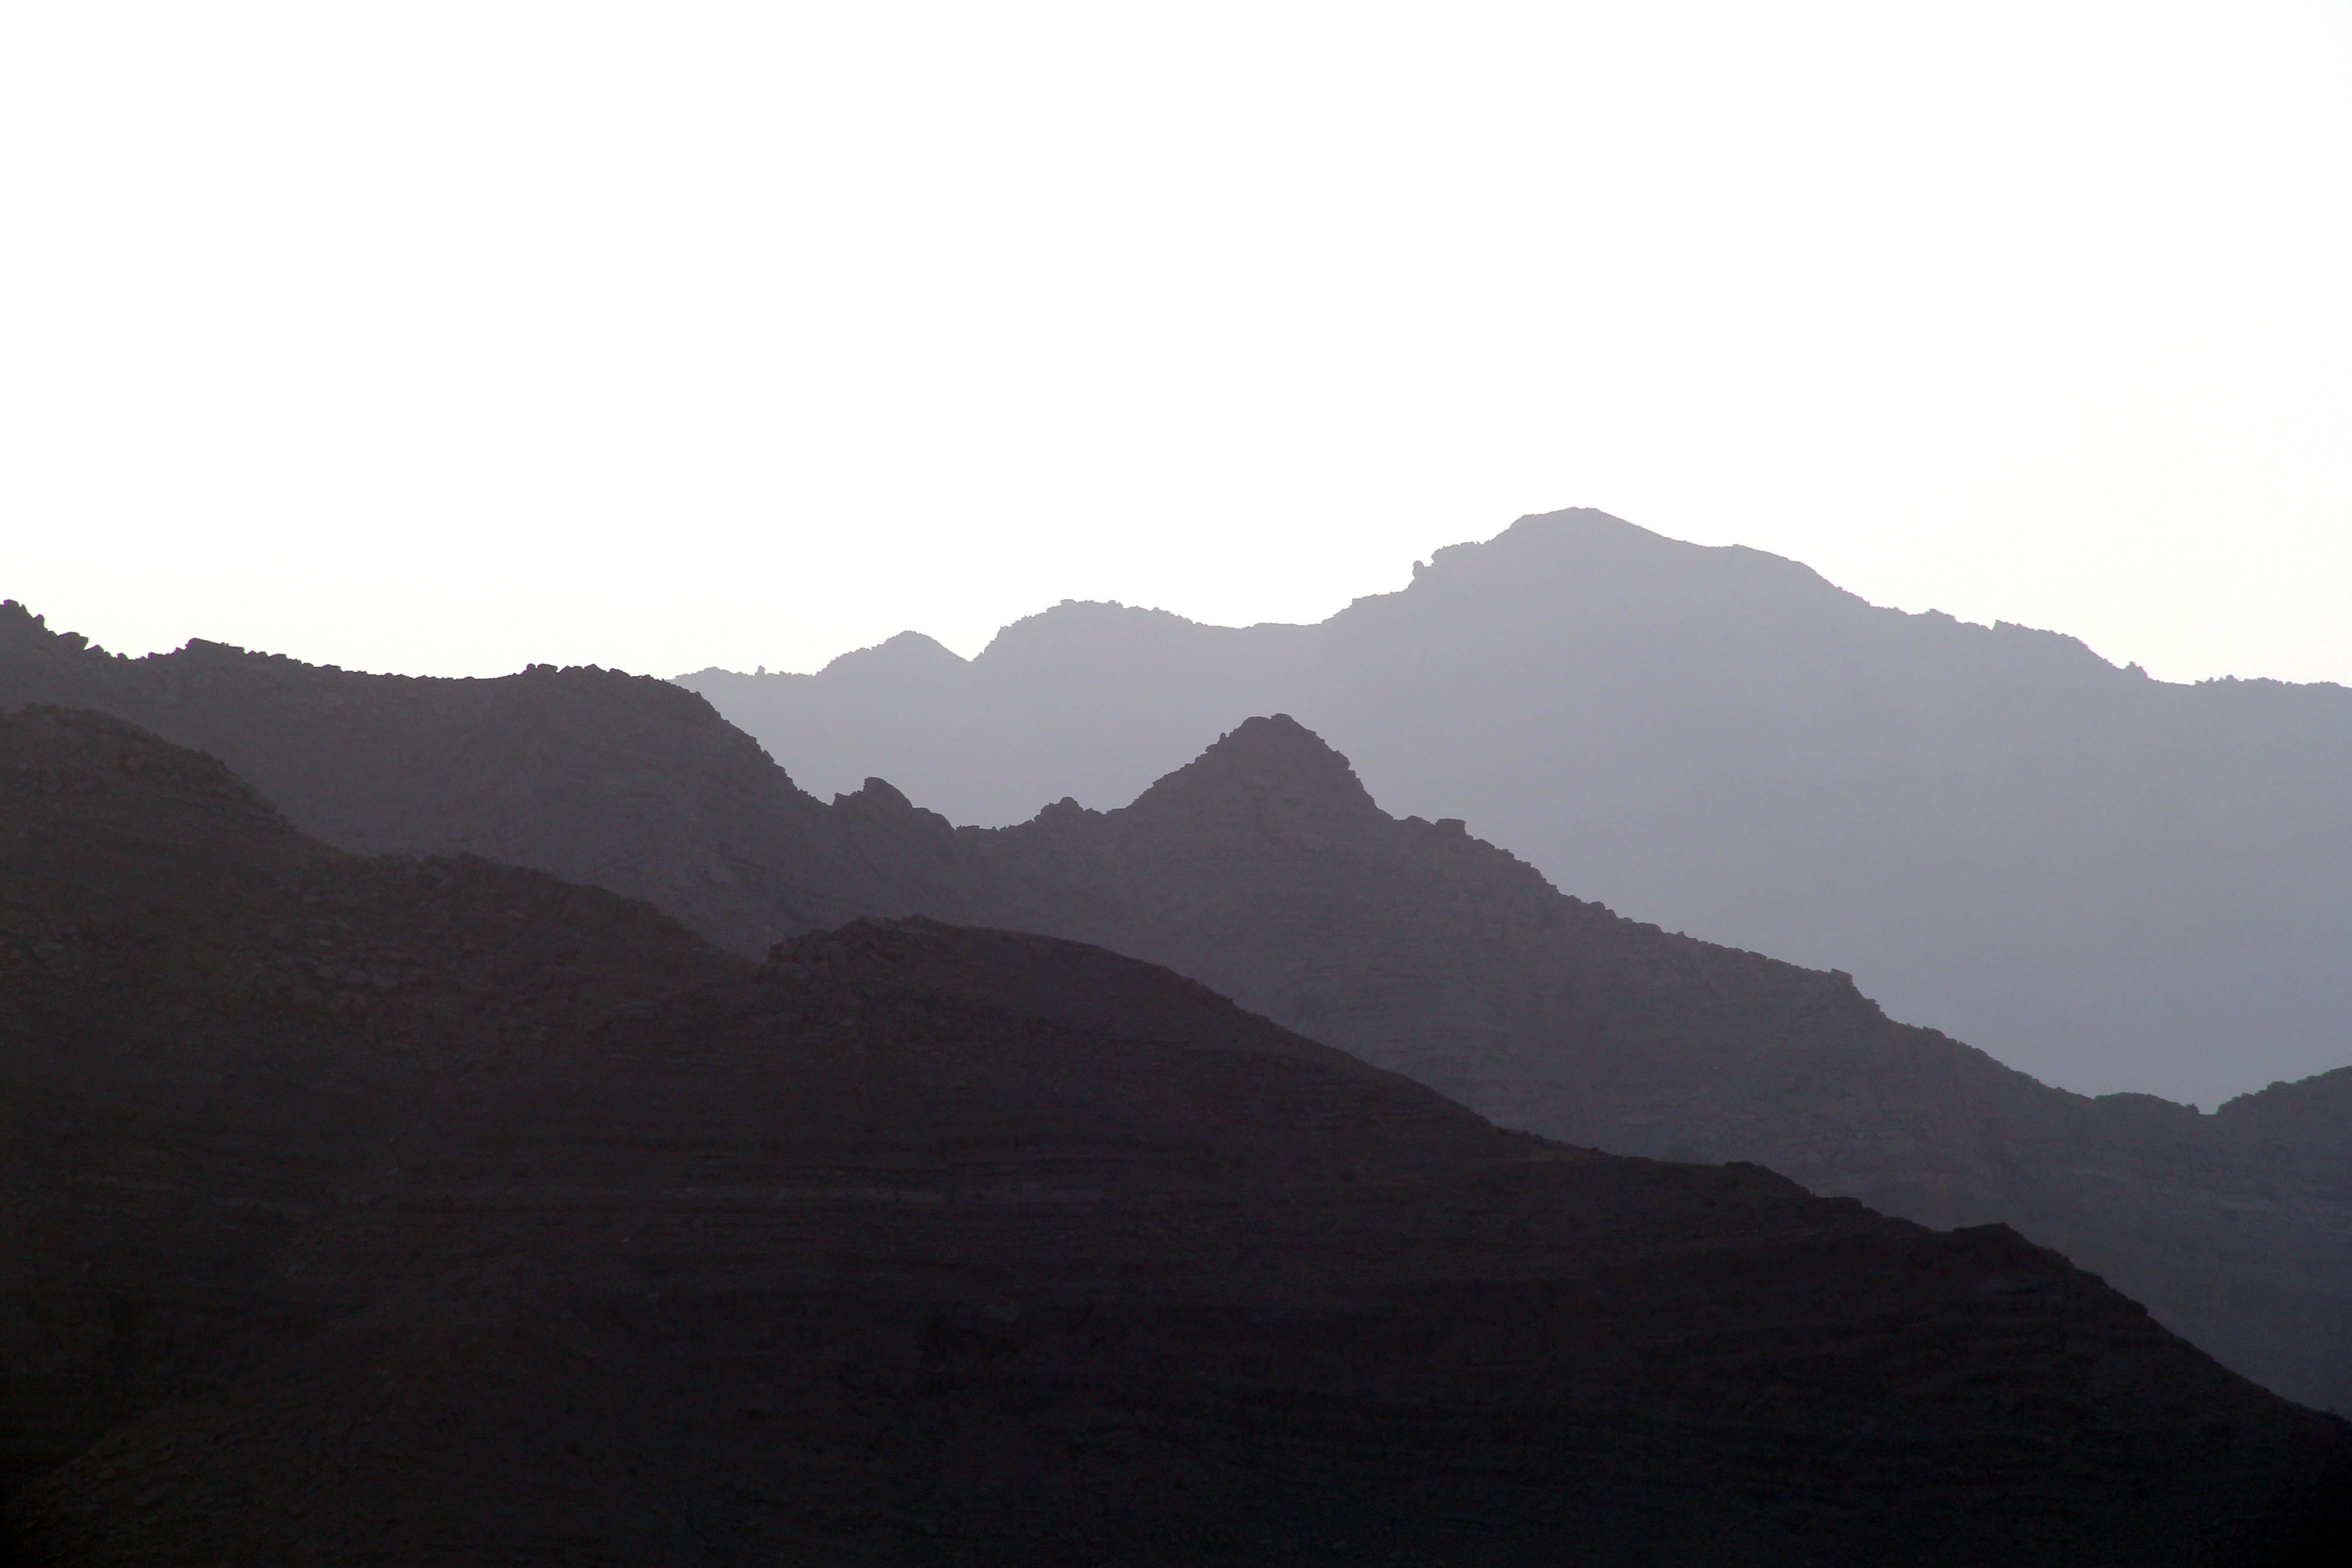
landscape, nature, rock, wilderness, mountain, mist, row, hill, view, valley, mountain range, range, high, scenic, peaceful, haze, alpine, ridge, plain, majestic, three, mountains, plateau, peaks, landform, summits, geographical feature, atmospheric phenomenon, mountainous landforms